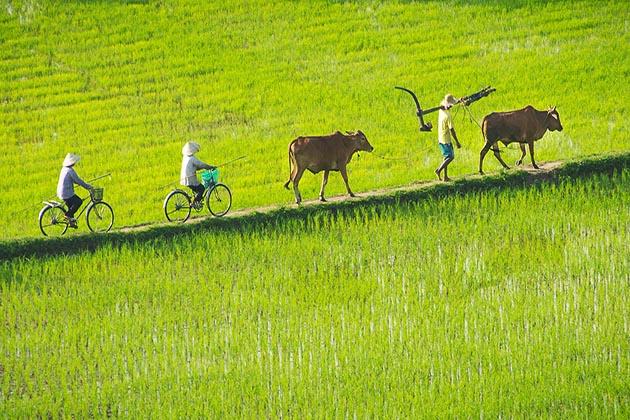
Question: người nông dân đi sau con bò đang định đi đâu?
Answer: đi cày lúa